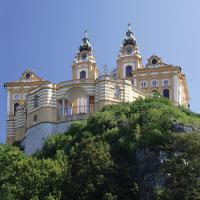
Weather: sun or clear